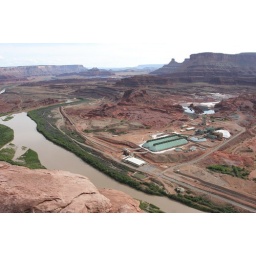
Taken after a mountain bike trip up onto the slick rock above the Colorado River.